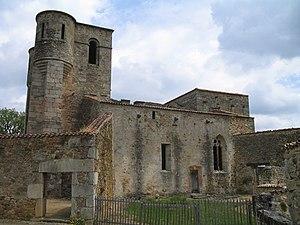
Le massacre d’Oradour-sur-Glane est la destruction, le 10 juin 1944, de ce village français de la Haute-Vienne, situé à environ vingt kilomètres au nord-ouest de Limoges, et l'assassinat de ses habitants, par un détachement du 1ᵉʳ bataillon du 4ᵉ régiment de Panzergrenadier « Der Führer » appartenant à la division blindée SS « Das Reich ». Il s'agit du plus grand massacre de civils commis en France par les armées allemandes, semblable à ceux de Marzabotto en Italie, ou de Distomo en Grèce, qui transposent sur le front de l'Ouest des pratiques très courantes sur le front de l'Est.